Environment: real
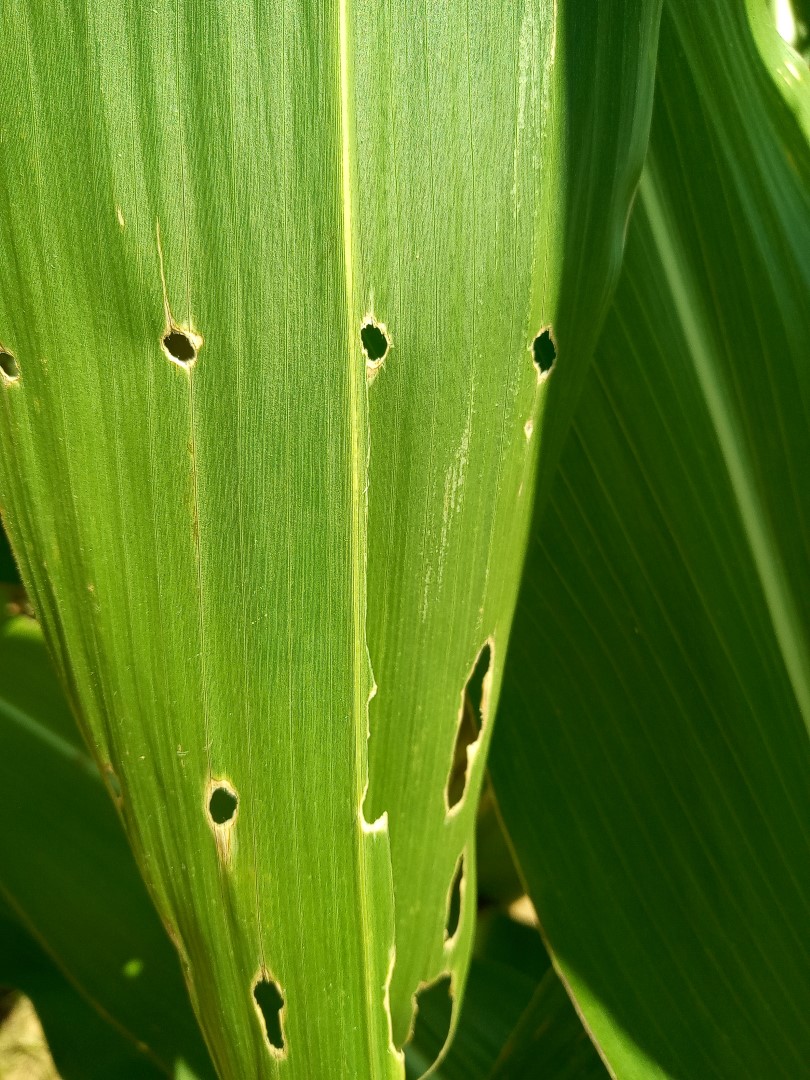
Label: fall_armyworm